Chilkat weaving

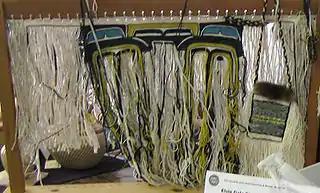
Beginning of a Chilkat apron, woven by Elsie Gale Stewart-Burton (Haida), Ketchikan, Alaska

In the 1990s, only an estimated six people still practiced true Chilkat weaving, but today the technique is enjoying a revival. Kaagwaantaan Clan, Ghooch Hít woman Jennie Thlunaut (1891–1986) was a celebrated Chilkat weaver, whose knowledge of formline design was so thorough, she was able to create her own designs following the traditional rules. Thlunaut trained Ghaanaxhteidí Clan woman Anna Brown Ehlers and T’akhdeintaan Clan woman Clarissa Rizal. Rizal and others worked to train a new generation of weavers, and since that time more individuals have begun weaving in the Tlingit, Haida, and Tsimshian communities.